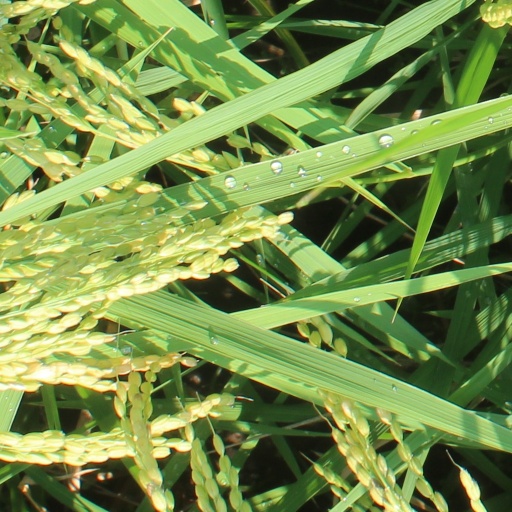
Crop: rice